Hundwil

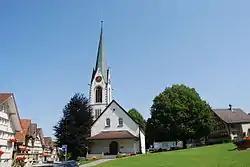
Hundwil

Hundwil has an area, , of . Of this area, 58.5% is used for agricultural purposes, while 31.2% is forested. Of the rest of the land, 3.2% is settled (buildings or roads) and the remainder (7.1%) is non-productive (rivers, glaciers or mountains).